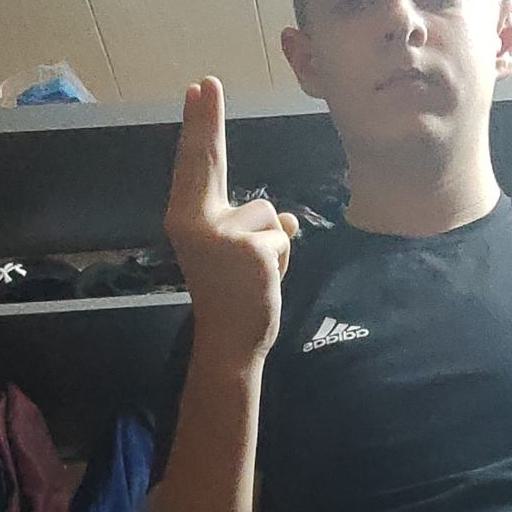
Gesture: two_up_inverted